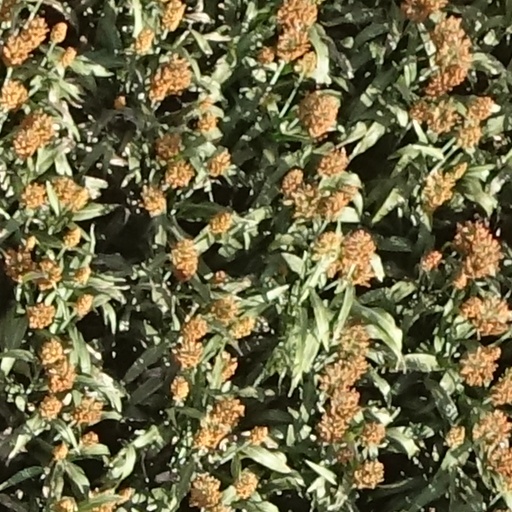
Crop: sorghum